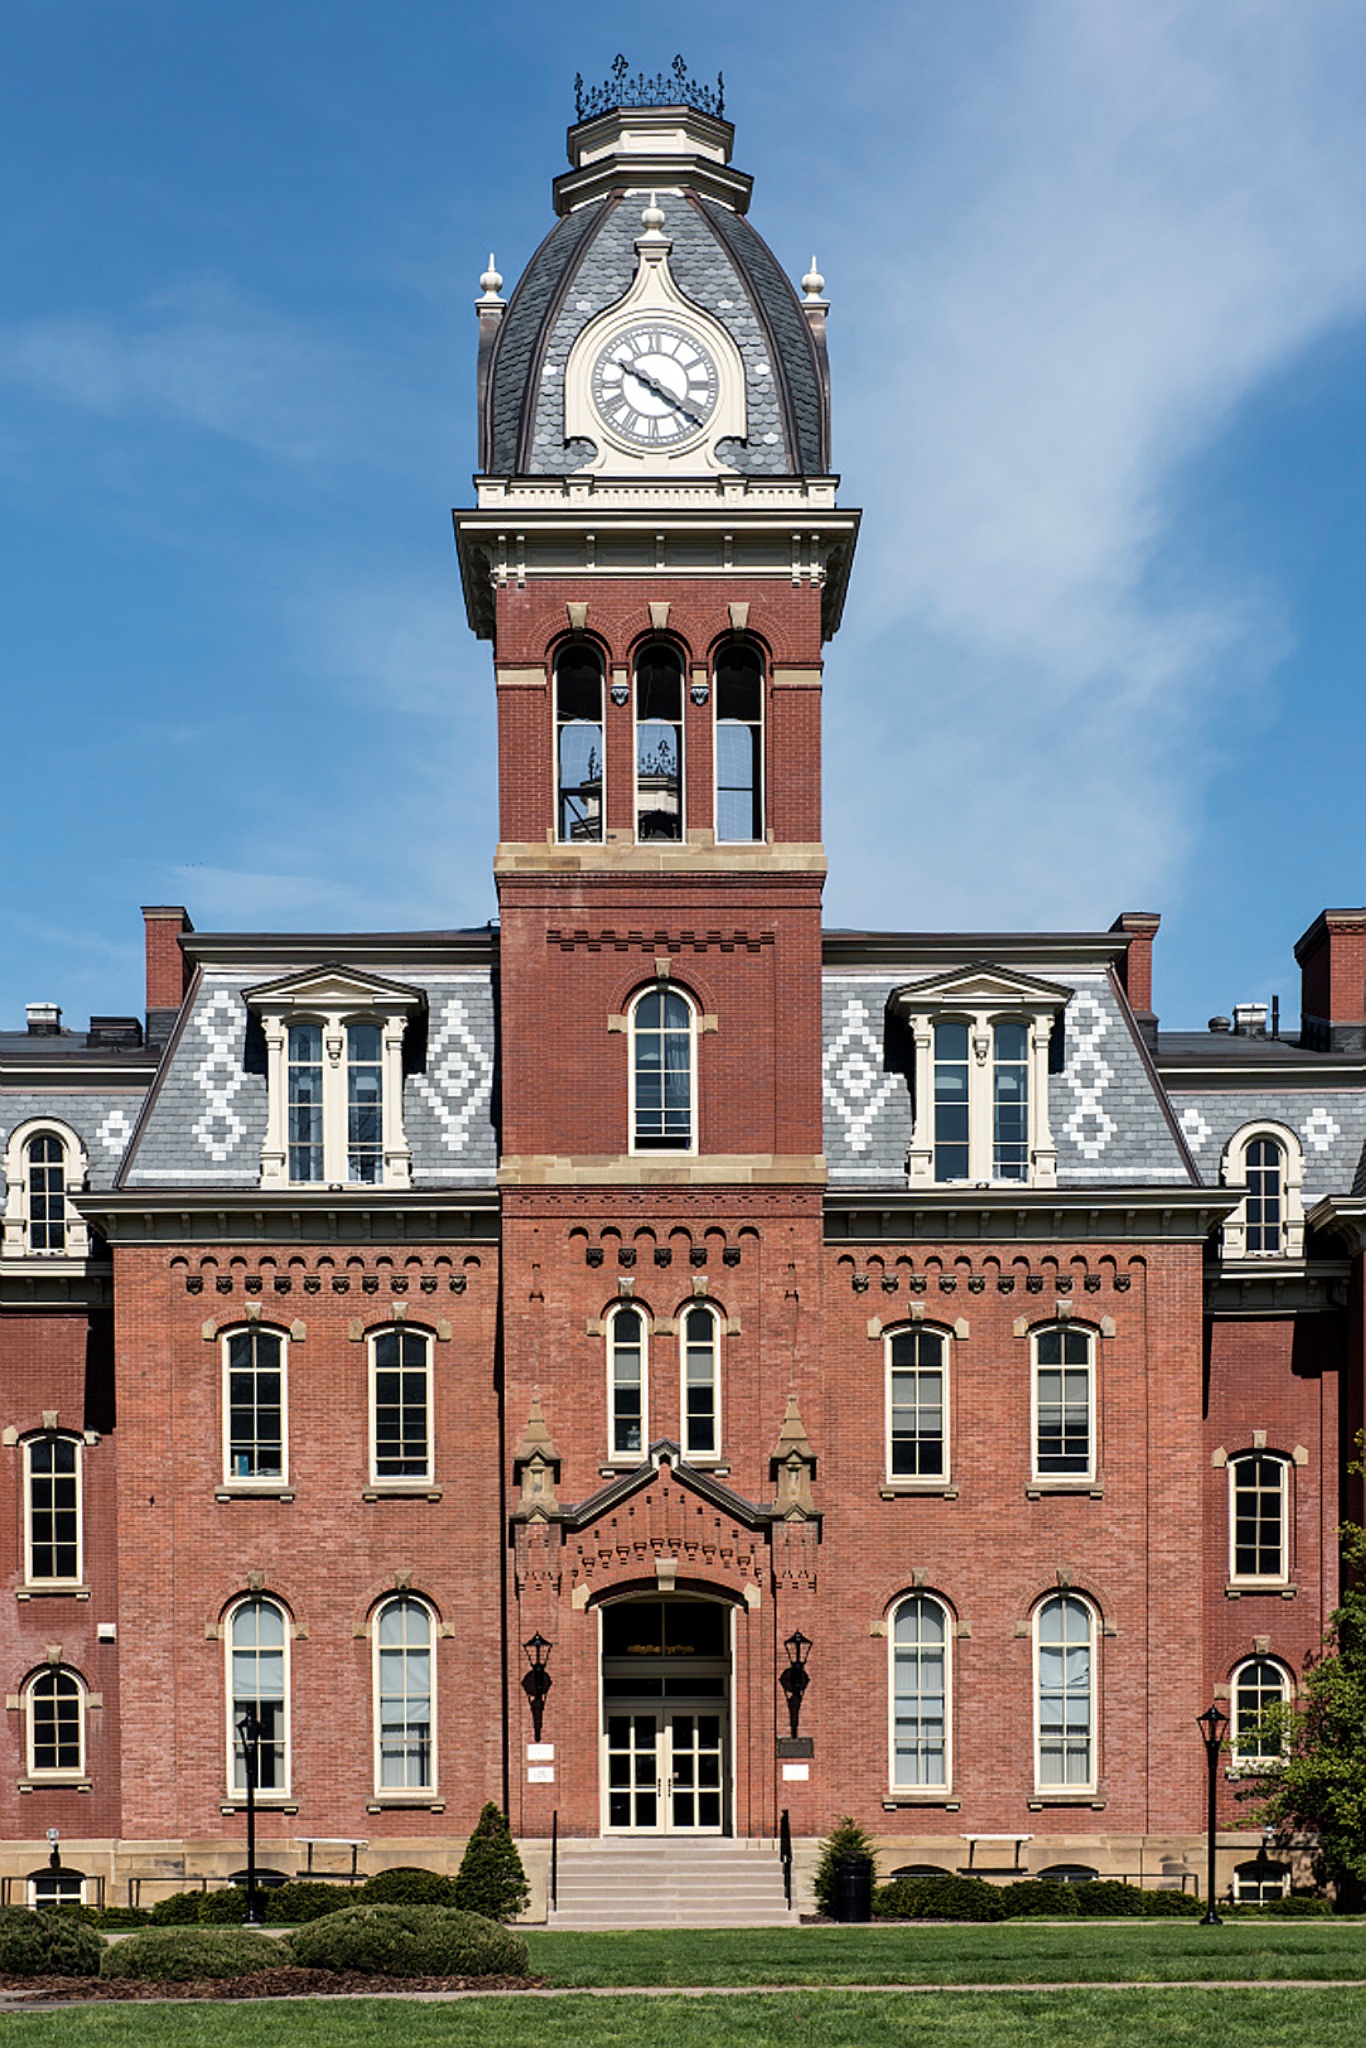
architecture, house, clock, building, chateau, city, downtown, tower, landmark, facade, education, university, campus, estate, courthouse, colleges, schools, stately home, west virginia, universities, woodburn hall, morgantown, wvu, seat of local government